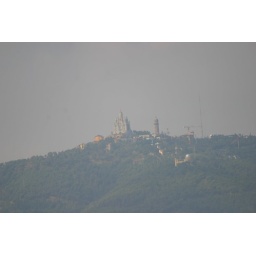
View of the castle at the top of the hill of Zona Alta and amusement park way off in the distance.